Montfaucon, Switzerland

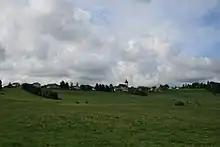
Montfaucon

Montfaucon has an area of . Of this area, or 65.5% is used for agricultural purposes, while or 30.2% is forested. Of the rest of the land, or 3.9% is settled (buildings or roads), or 0.1% is either rivers or lakes and or 0.5% is unproductive land.